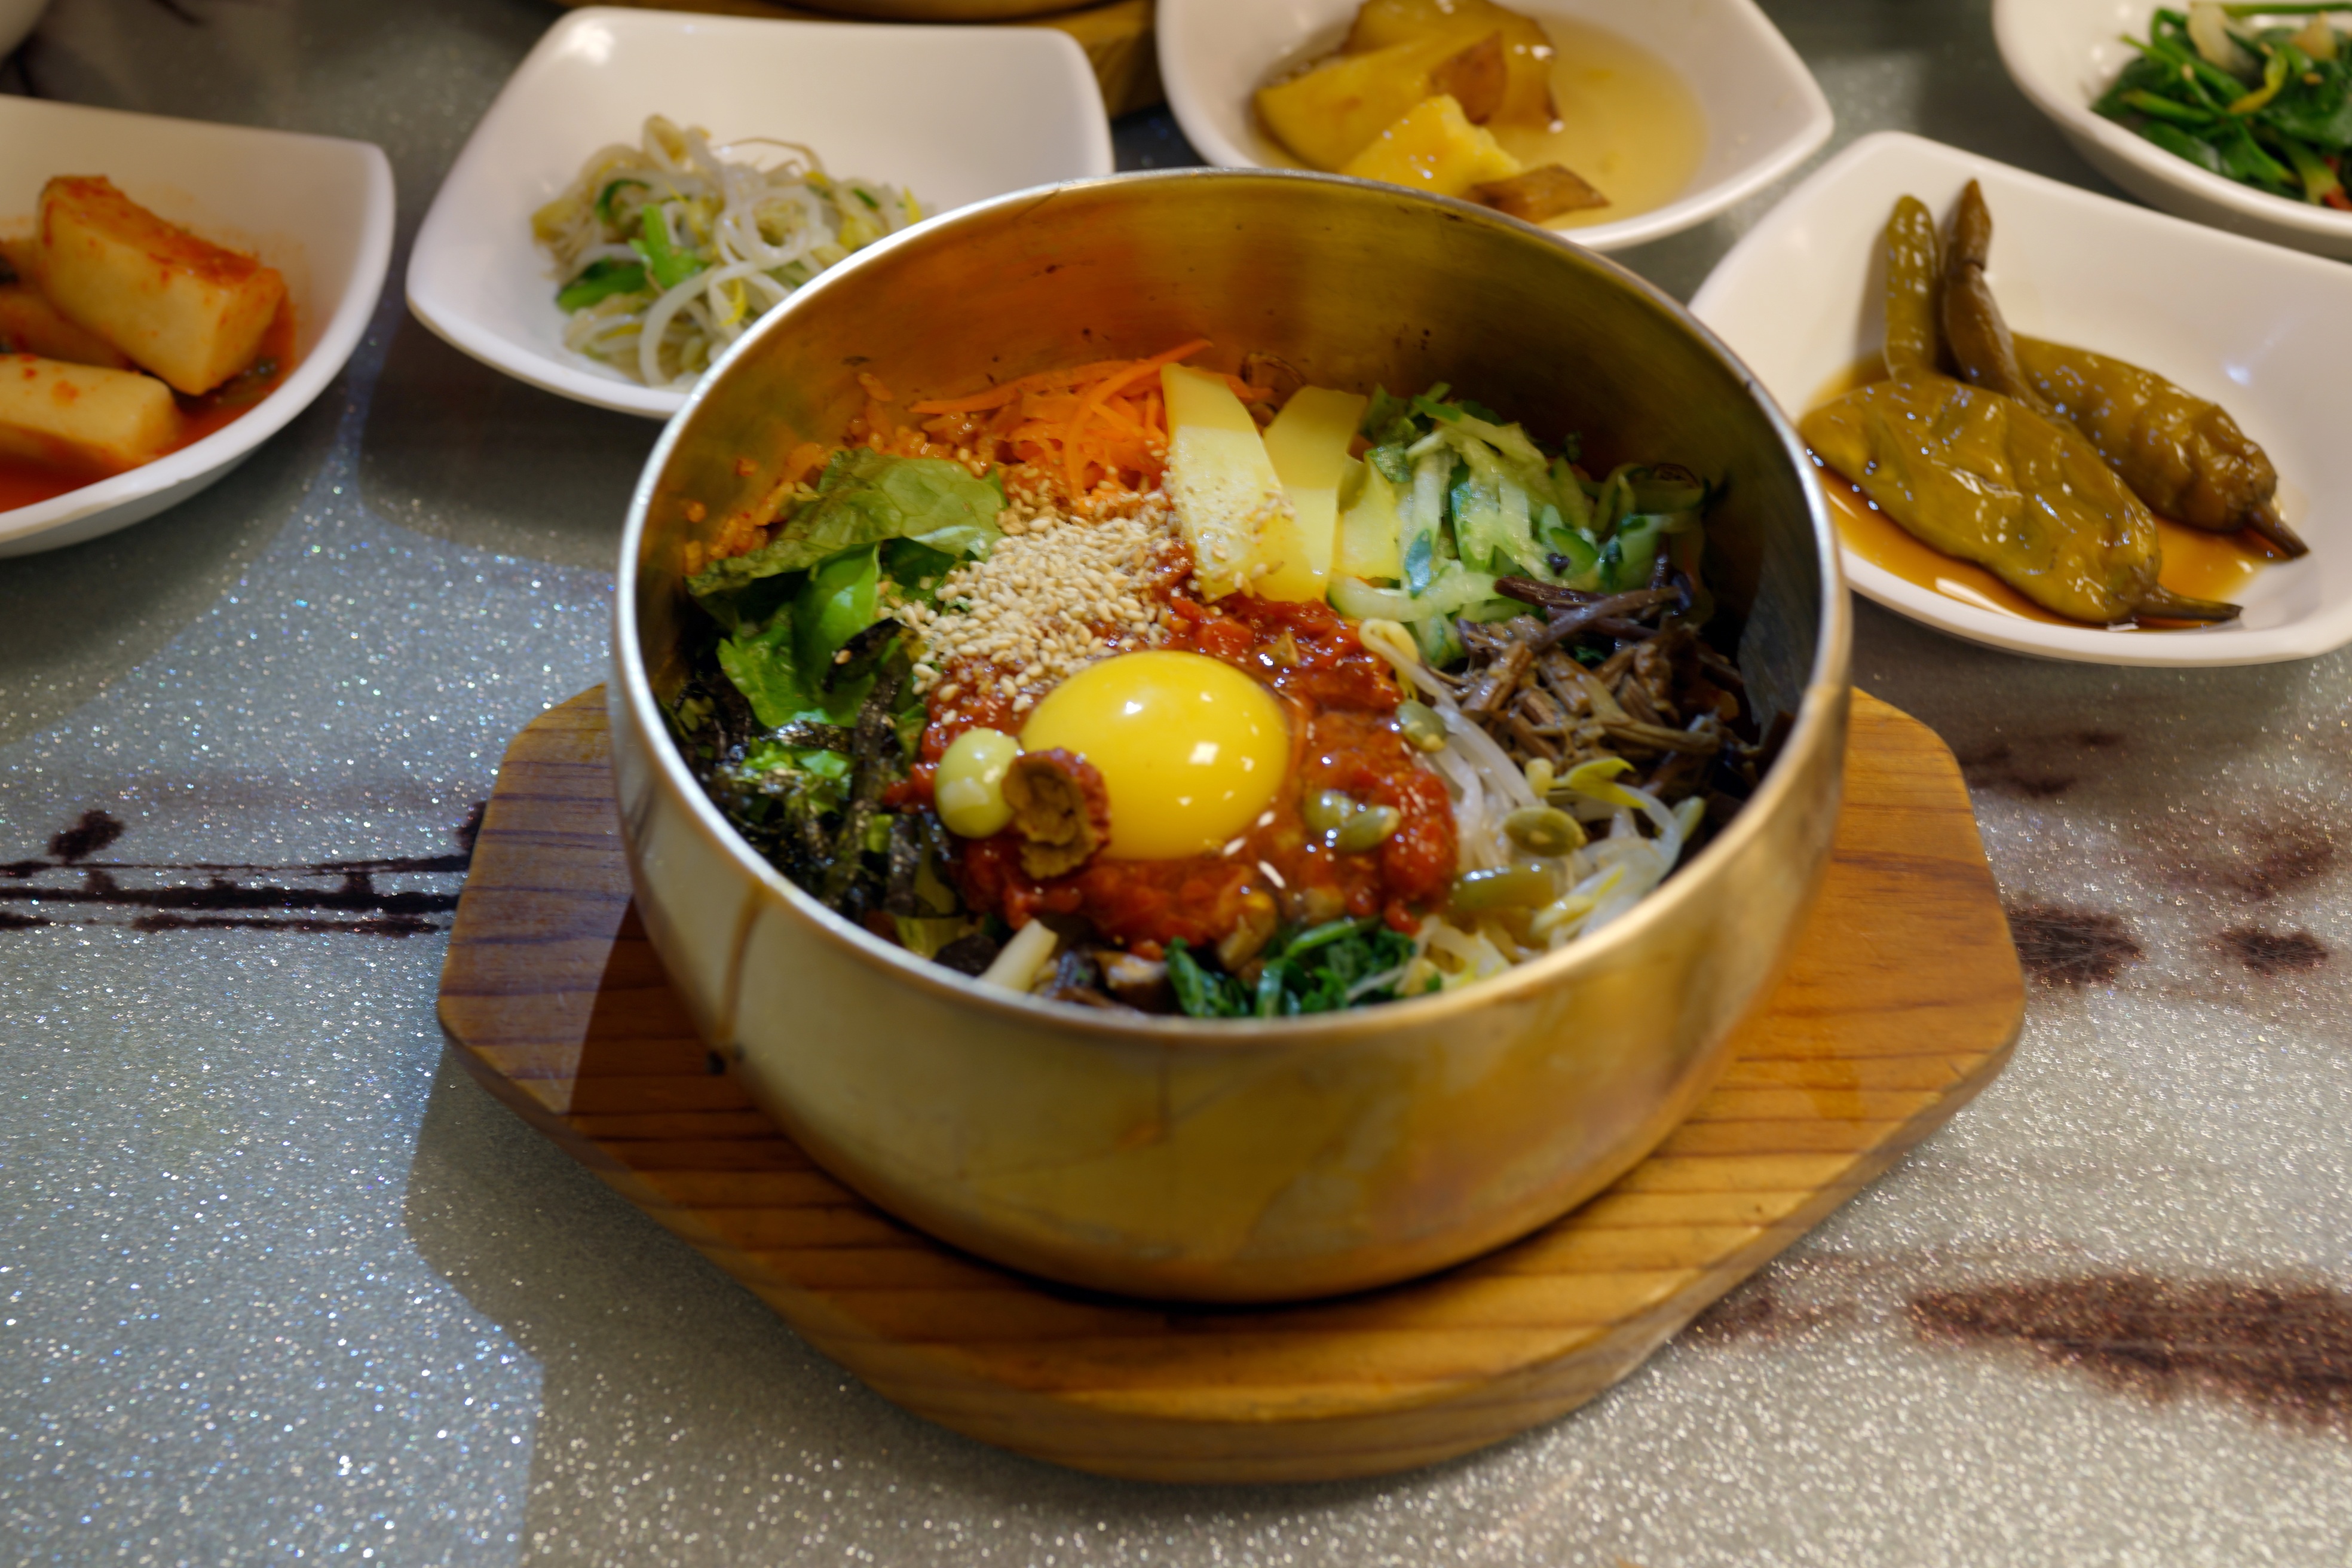
dish, meal, food, produce, lunch, cuisine, soup, asian food, eggs, herbs, supper, korean, republic of korea, thai food, chinese food, bibimbap, jeonju, southeast asian food, brassware, bibimbab